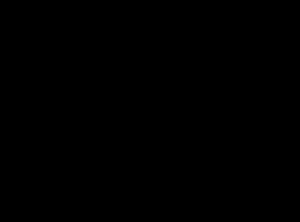
Les acides aminés D sont une classe d'acides aminés, ou pour ce qui intéresse le plus la biologie, les acides α-aminés, pour lesquels les groupes fonctionnels carboxyle et amine sont liés à un carbone α en configuration D par rapport d'une part à une chaîne latérale dépendant du type d'acide et d'autre part à un atome d'hydrogène. Ce sont les énantiomères des acides aminés L.